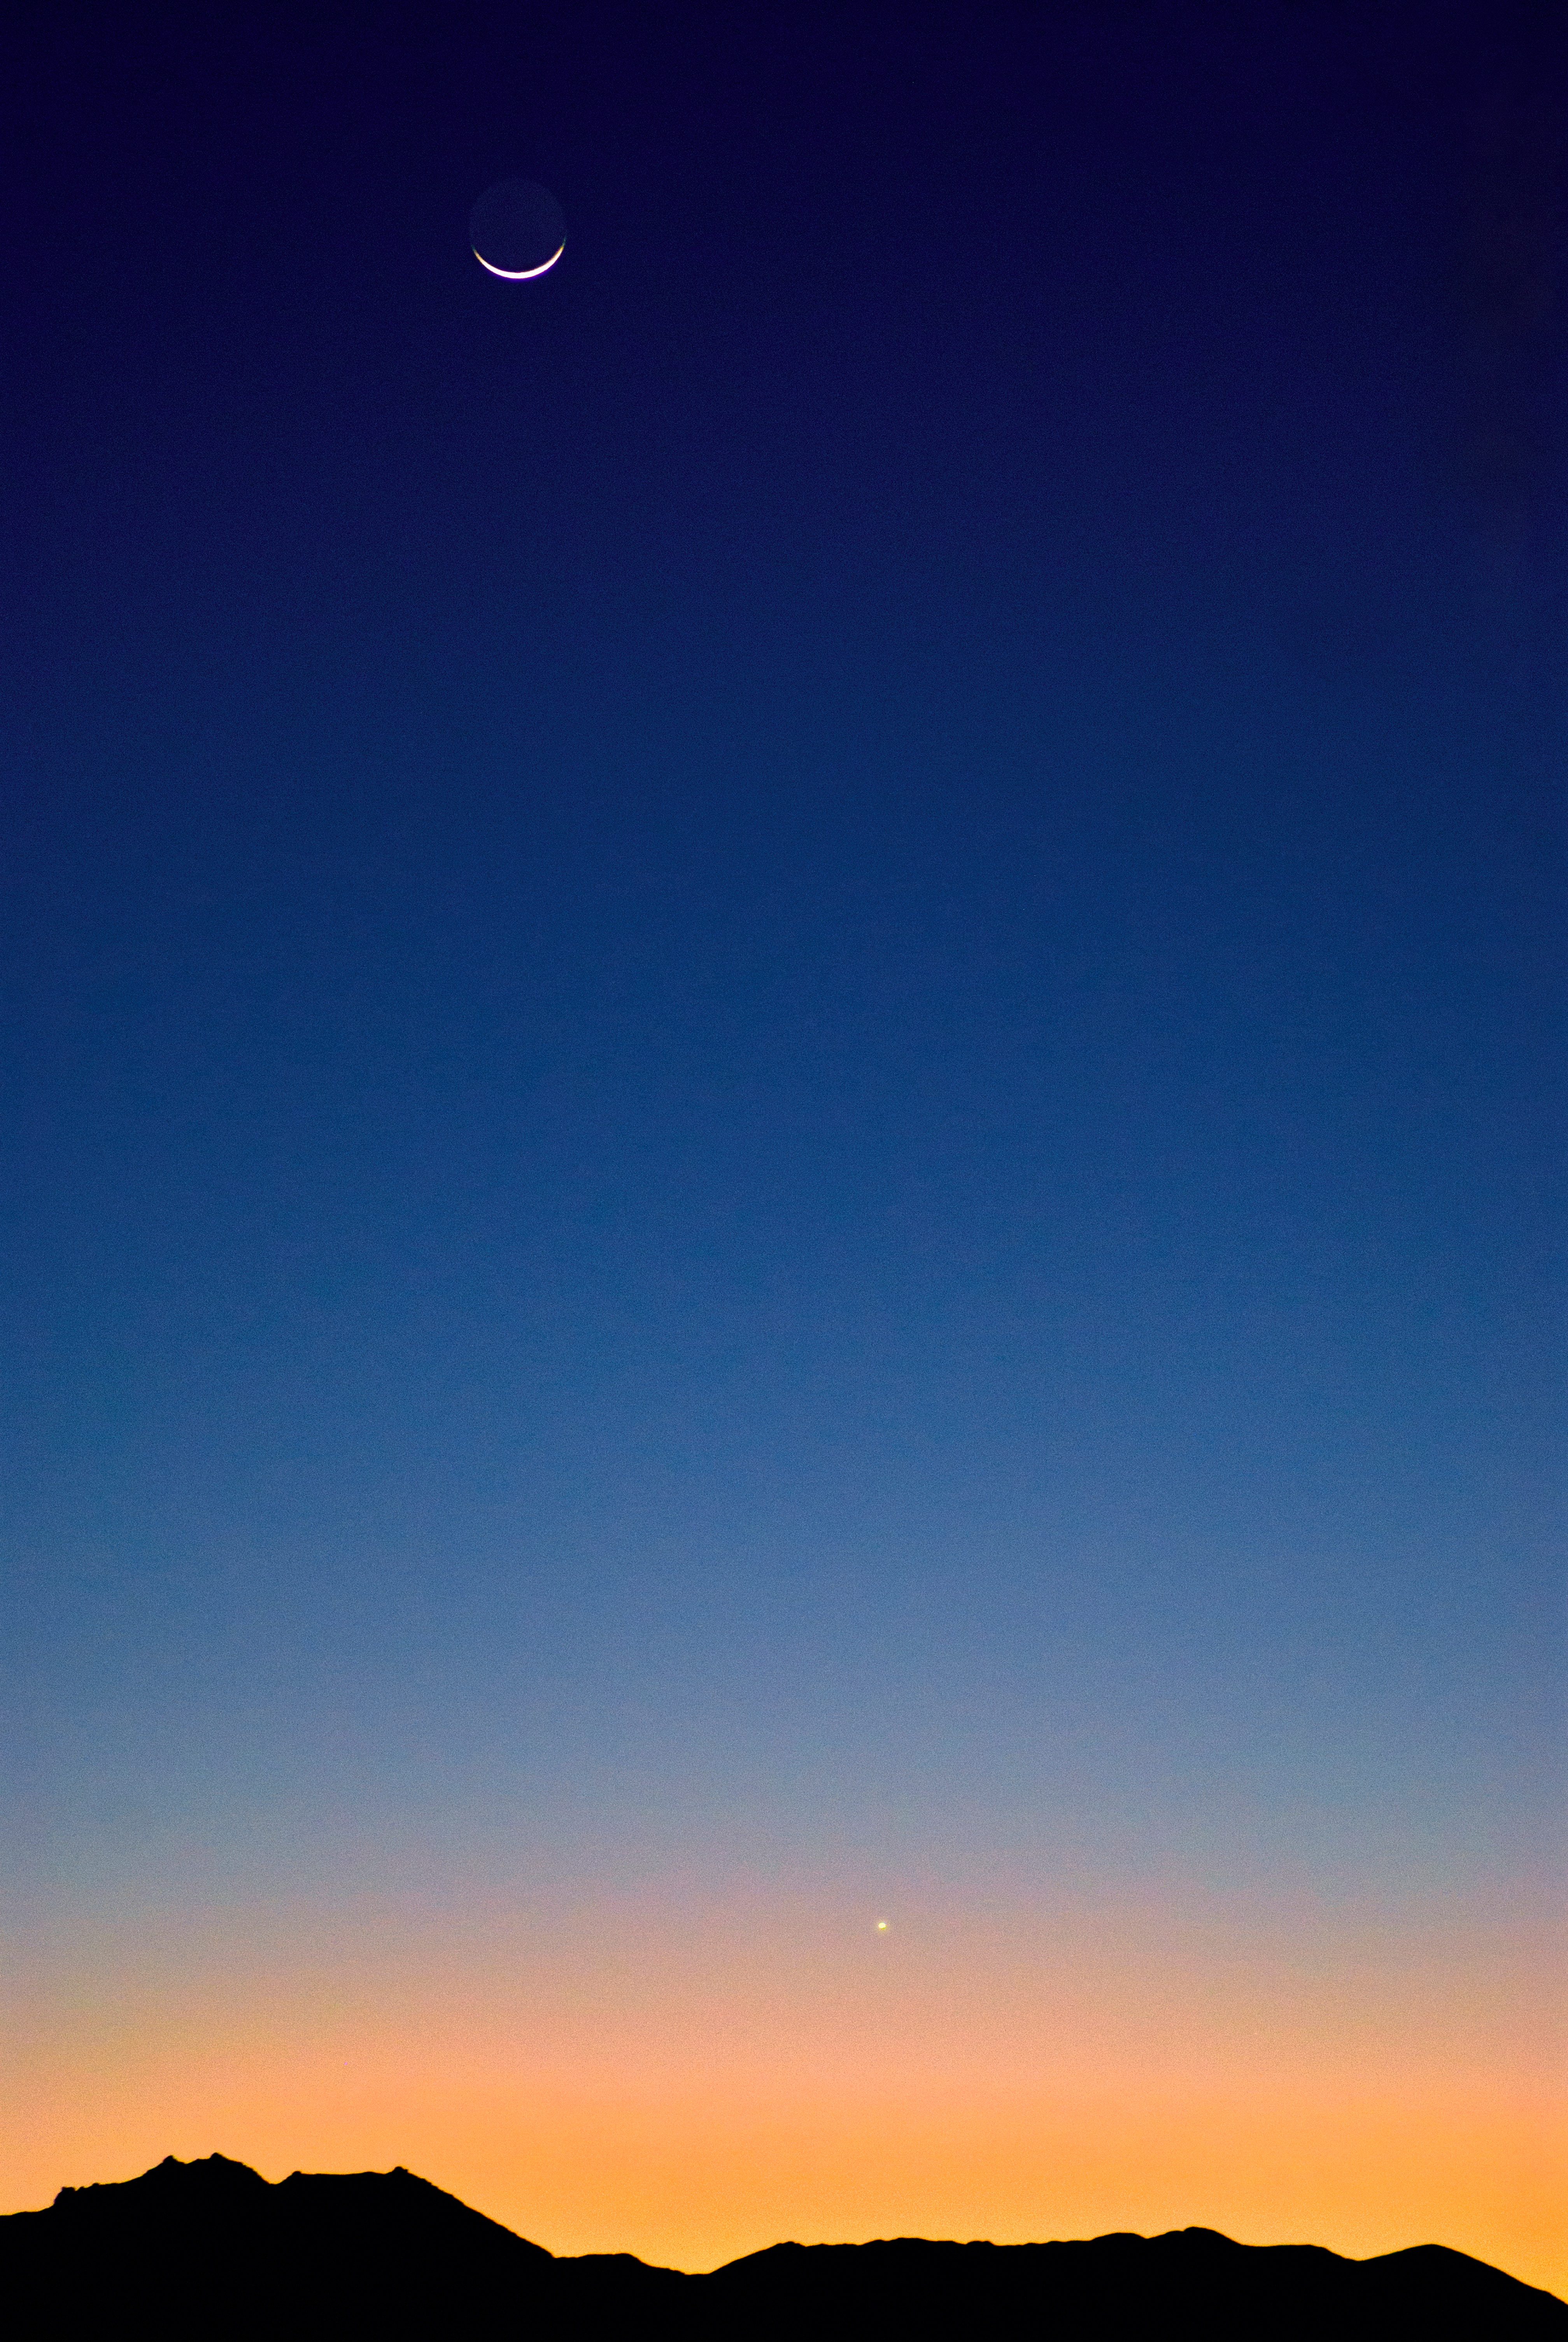
horizon, cloud, sky, sunrise, sunset, night, dawn, atmosphere, dusk, evening, moon, afterglow, astronomical object, atmosphere of earth